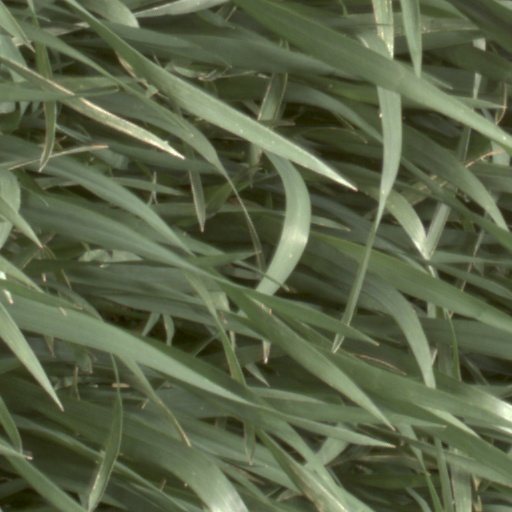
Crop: wheat